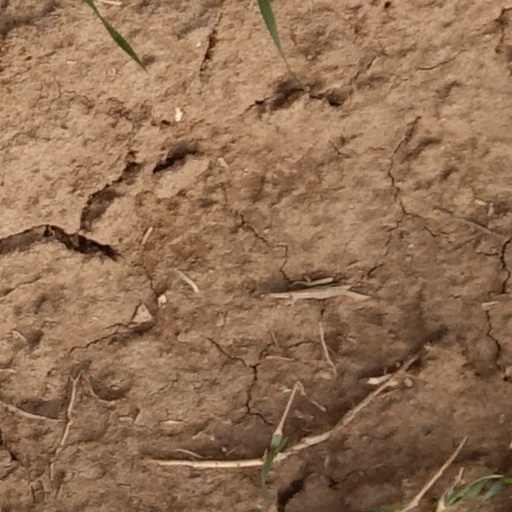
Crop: wheat